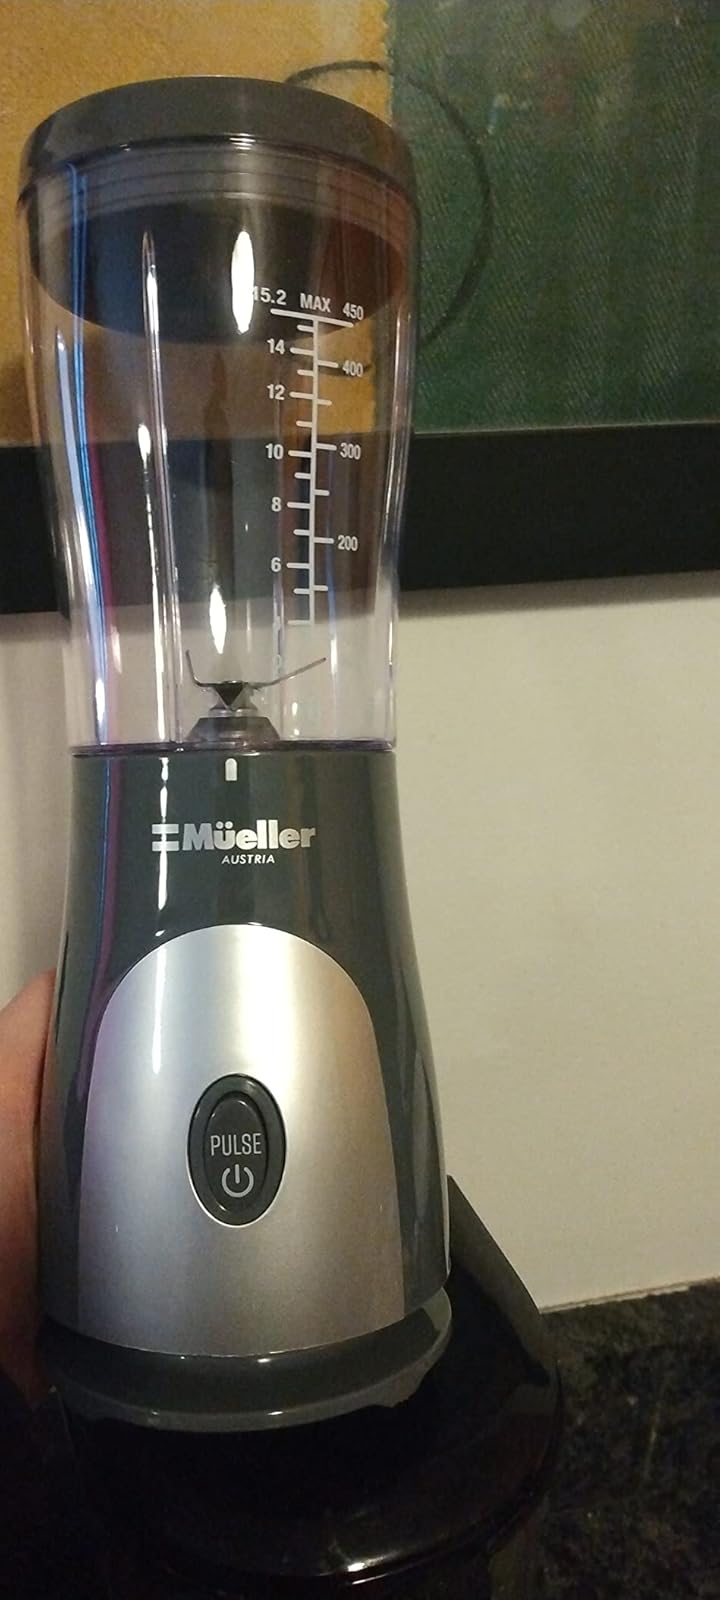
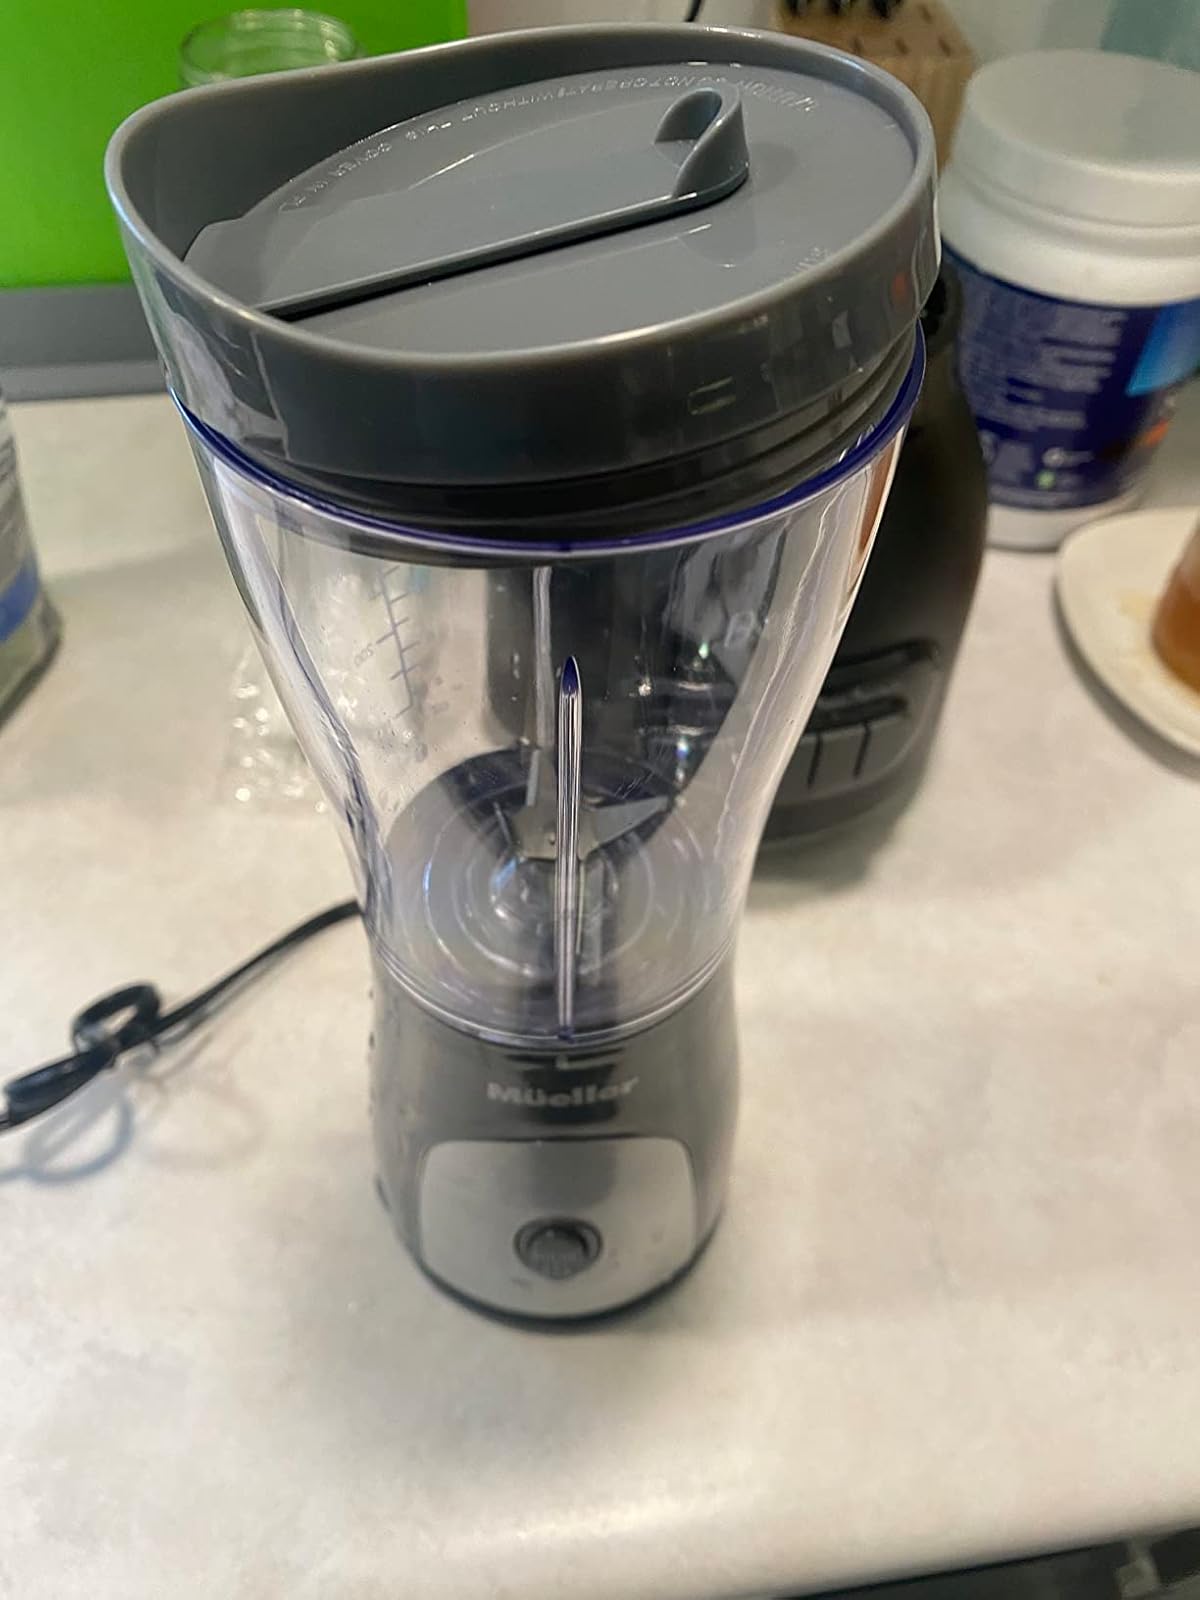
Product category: items_blender
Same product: yes